Ollur

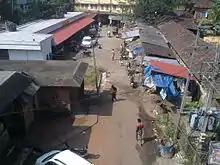
Ollur fish and vegetable market seen from municipal building

Edakkunni Sri Durga Bhagavathy Temple is one of the 108 Durga temples believed to have been built by Parasurama. The female deity in Edakkunni Sri Durga Bhagavathy Temple is Vaishnava. The temple does not have upadevas inside the temple walls. The temple is an important participant in the Arattupuzha Pooram. Edakkunni Uthram Vilakku is the festival celebrated at Edakkunni Temple.